Aftermath of the 2023 Turkey–Syria earthquakes

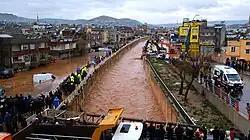
Flooding in Şanlıurfa

Emergency services in Turkey were activated and looked for survivors trapped under many collapsed buildings. By 8 February, more than 8,000 people were rescued from rubble across 10 provinces. About 380,000 individuals took refuge at relief shelters or hotels.